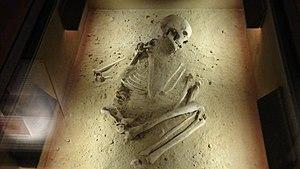
La culture rubanée, ou culture à céramique linéaire, ou plus simplement le Rubané, est la culture néolithique la plus ancienne d'Europe centrale. Elle date de 5 500 à 4 700 ans av. J.-C. et est présente en Hongrie, République tchèque, Allemagne occidentale, France septentrionale et Belgique, de même qu'en Moldavie, Ukraine et Roumanie. Elle succède au Beuronien du Mésolithique.